Tasimeter

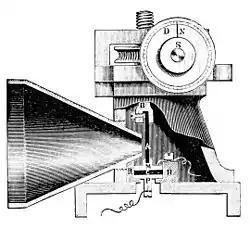
Tasimeter (partial cross section)

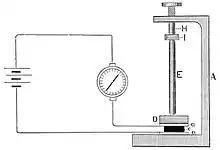
Tasimeter electrical circuit for measuring carbon sensitivity

The tasimeter, or microtasimeter, or "measurer of infinitesimal pressure", is a device designed by Thomas Edison to measure infrared radiation. In 1878, Samuel Langley, Henry Draper, and other American scientists needed a highly sensitive instrument that could be used to measure minute temperature changes in heat emitted from the Sun's corona during the July 29 solar eclipse, due to occur along the Rocky Mountains. To satisfy those needs Edison devised a "microtasimeter" employing a carbon button.